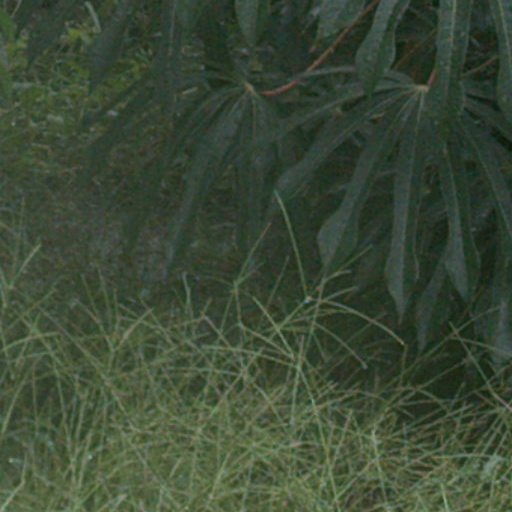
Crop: cassava